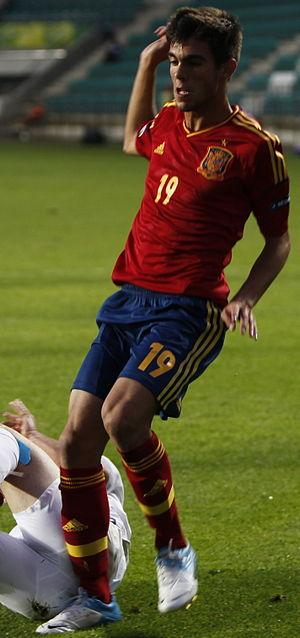
Salvador Ruiz Rodríguez, né le 17 mai 1995 à Albal, est un footballeur espagnol qui évolue au poste d'arrière gauche au RCD Majorque.